The Citadel School of Engineering

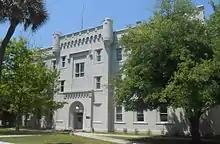
Letellier Hall, home of the Civil Engineering and Mechanical Engineering programs.

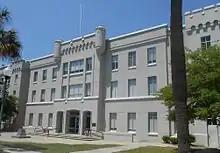
Grimsley Hall, home of the Electrical Engineering and Engineering Leadership programs.

"U.S. News & World Report" ranked The Citadel's School of Engineering 22nd among all undergraduate engineering programs without doctoral degrees in the United States in 2015, the fifth straight year that the school has been in the Top 25.